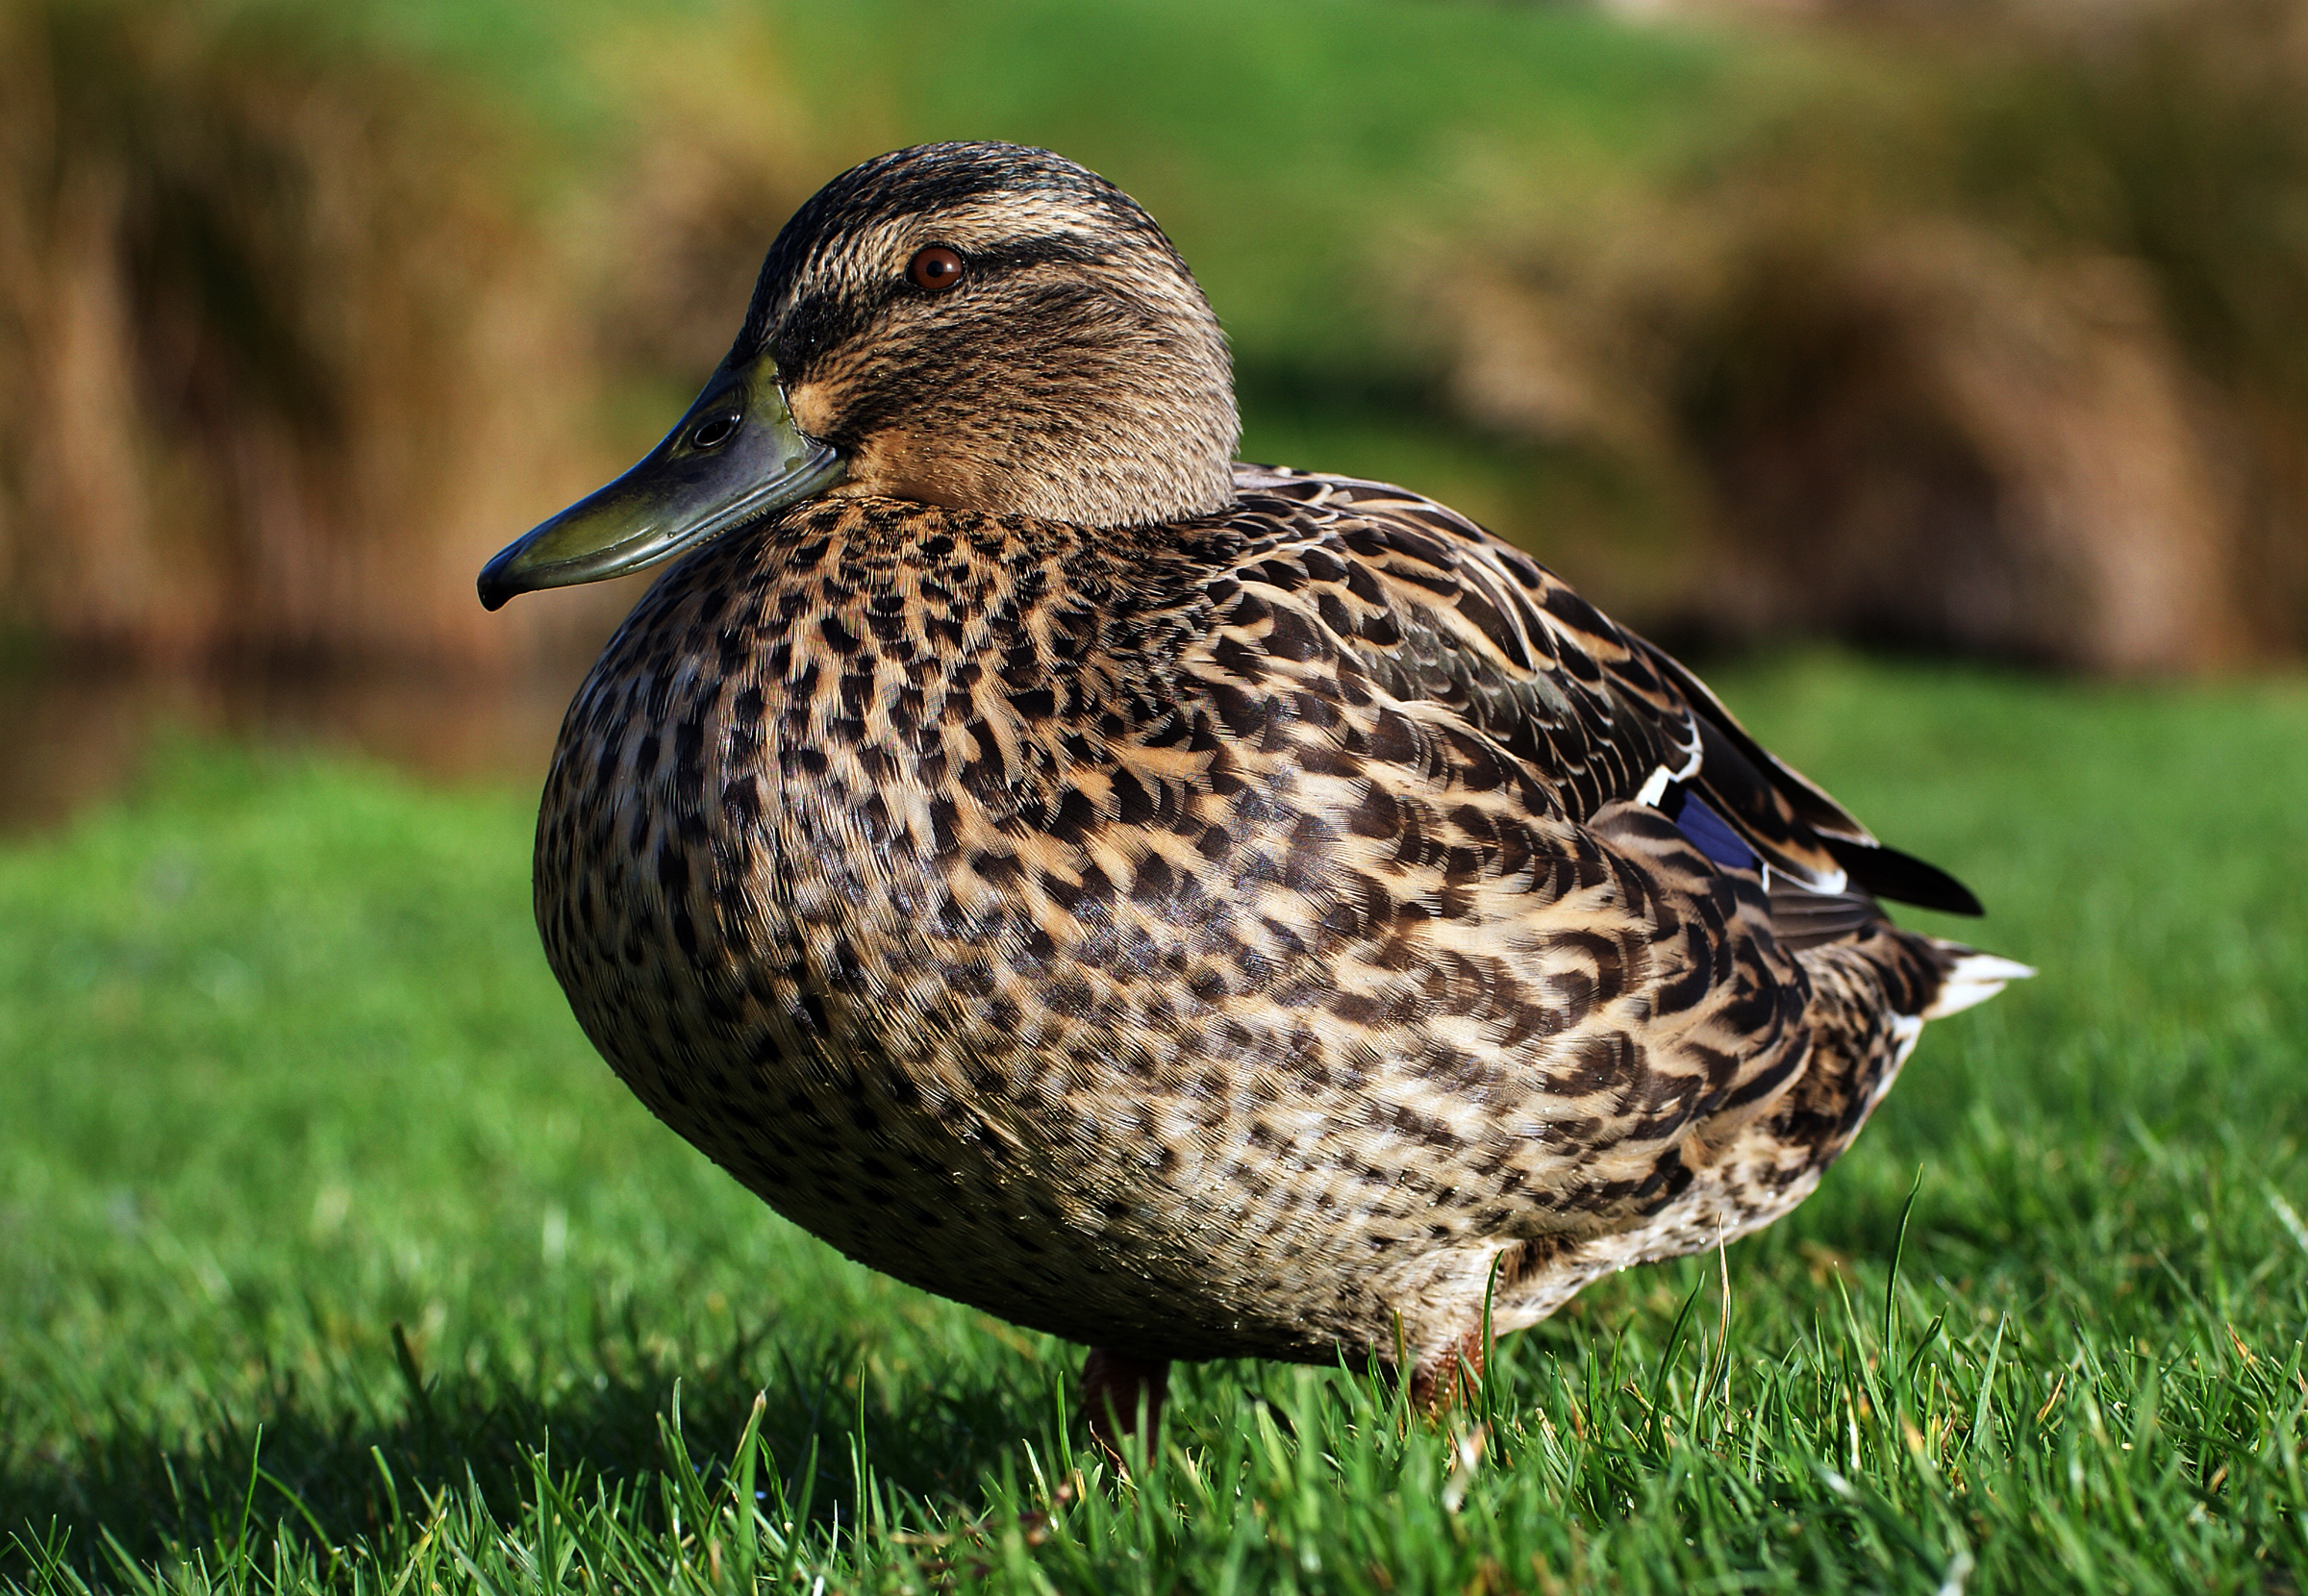
nature, grass, bird, prairie, wildlife, beak, fauna, poultry, duck, vertebrate, waterfowl, mallardduckwaterfowl, water bird, mallard, ducks geese and swans